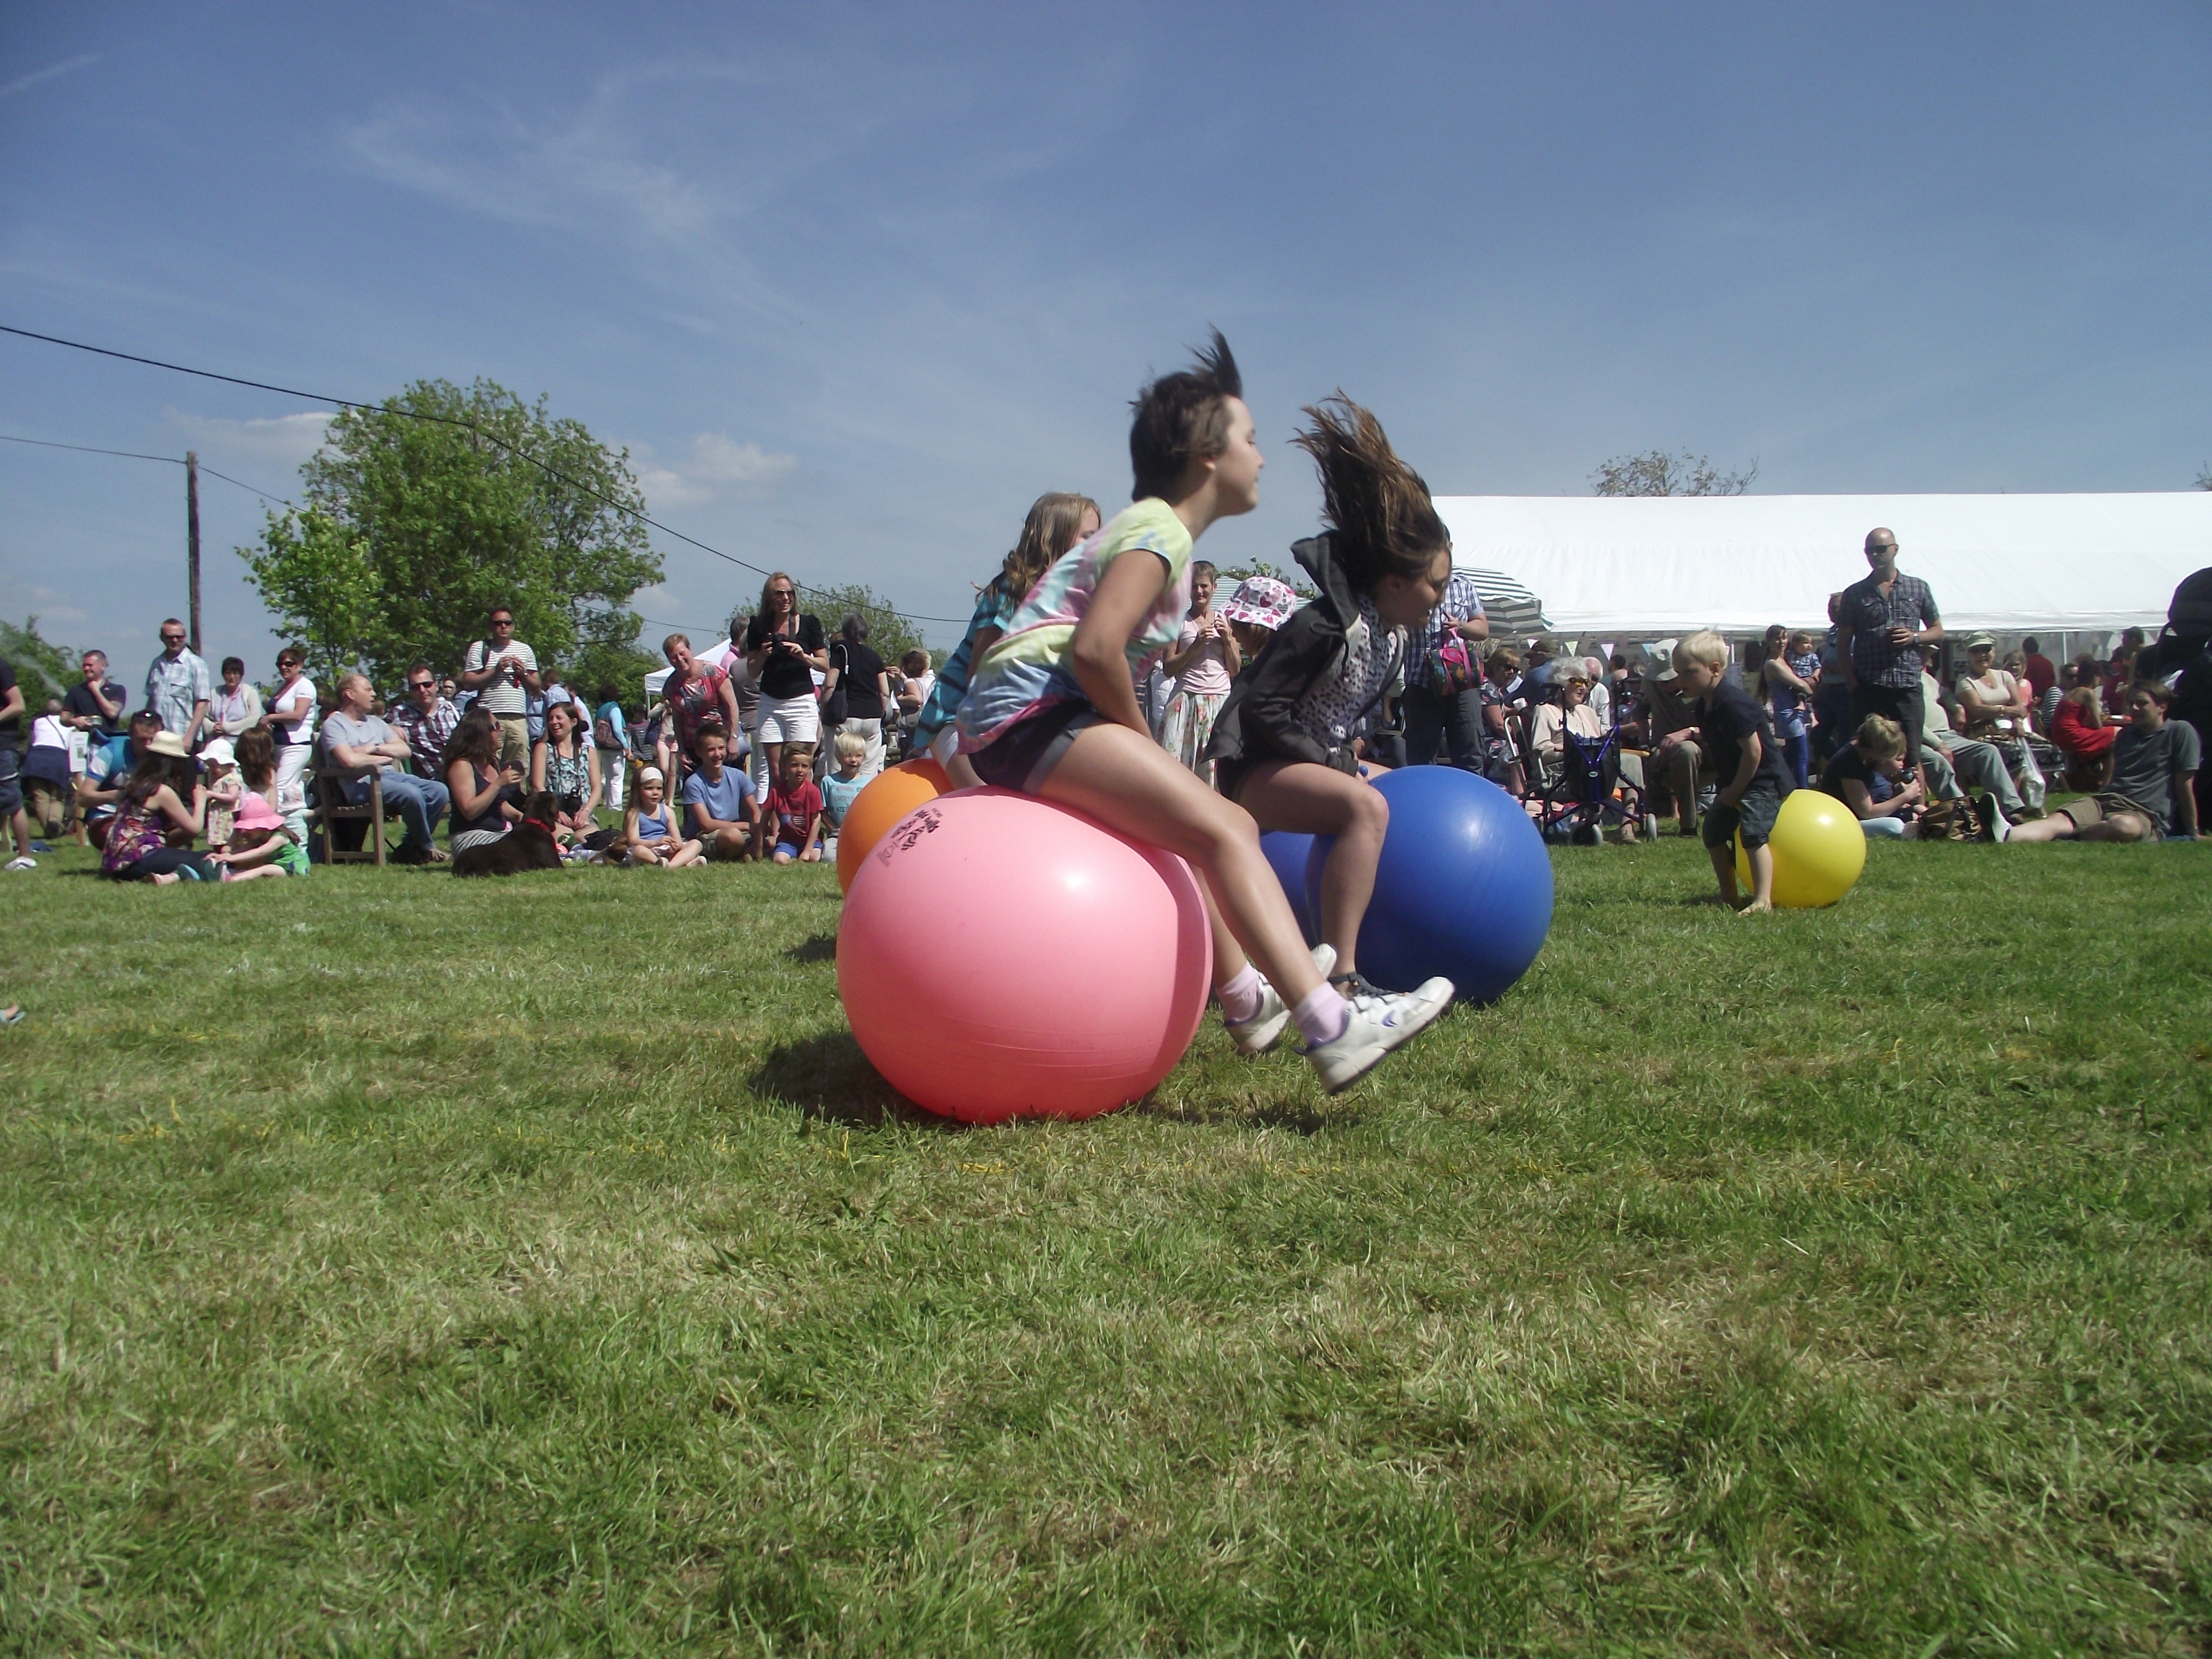
people, wire, sit, pylon, festival, sports, ball